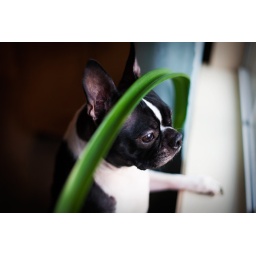
Harley keeping the neighbor dog in check. He likes to duck underneath this amarilis leaf.